Electoral Count Act

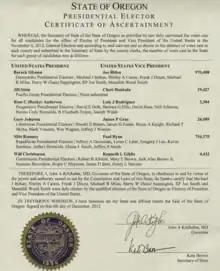
2012 Oregon Certificate of Ascertainment

During the nation's first century, at least "three great questions" about the electoral vote counting provisions in the Constitution frequently arose: